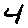
Label: 4